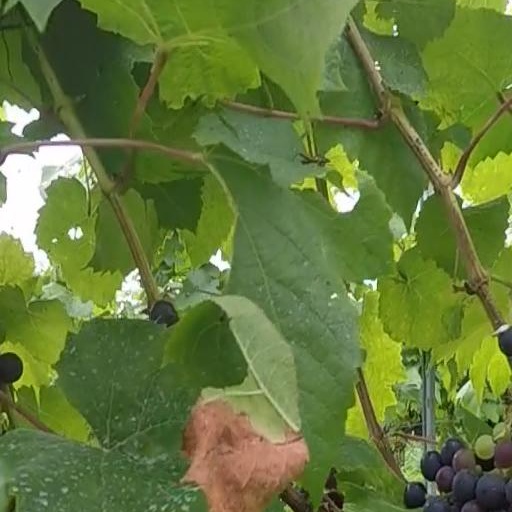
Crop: grape